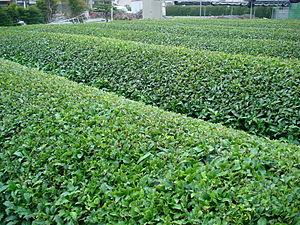
Champs de thé après la récolte. Saitama (Japon) Cliché personnel. Ruizo
Un thé vert, en chinois simplifié : 绿茶 ; chinois traditionnel : 綠茶 ; pinyin : lǜchá, et en japonais 緑茶 est un thé dont l'oxydation naturelle est rapidement stoppée après la cueillette. Il en résulte un thé non-oxydé maximisant ainsi sa teneur en EGCG et autres catéchines. Le thé vert contient également une concentration importante de L-théanine et une concentration de caféine inférieure à celle du thé noir. Une fois infusé, il peut être consommé chaud ou froid.